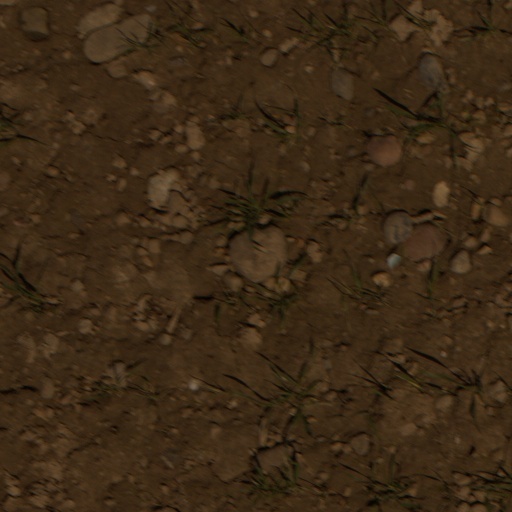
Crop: wheat